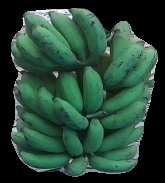
Variety: elakki-bale
Grade: grade3